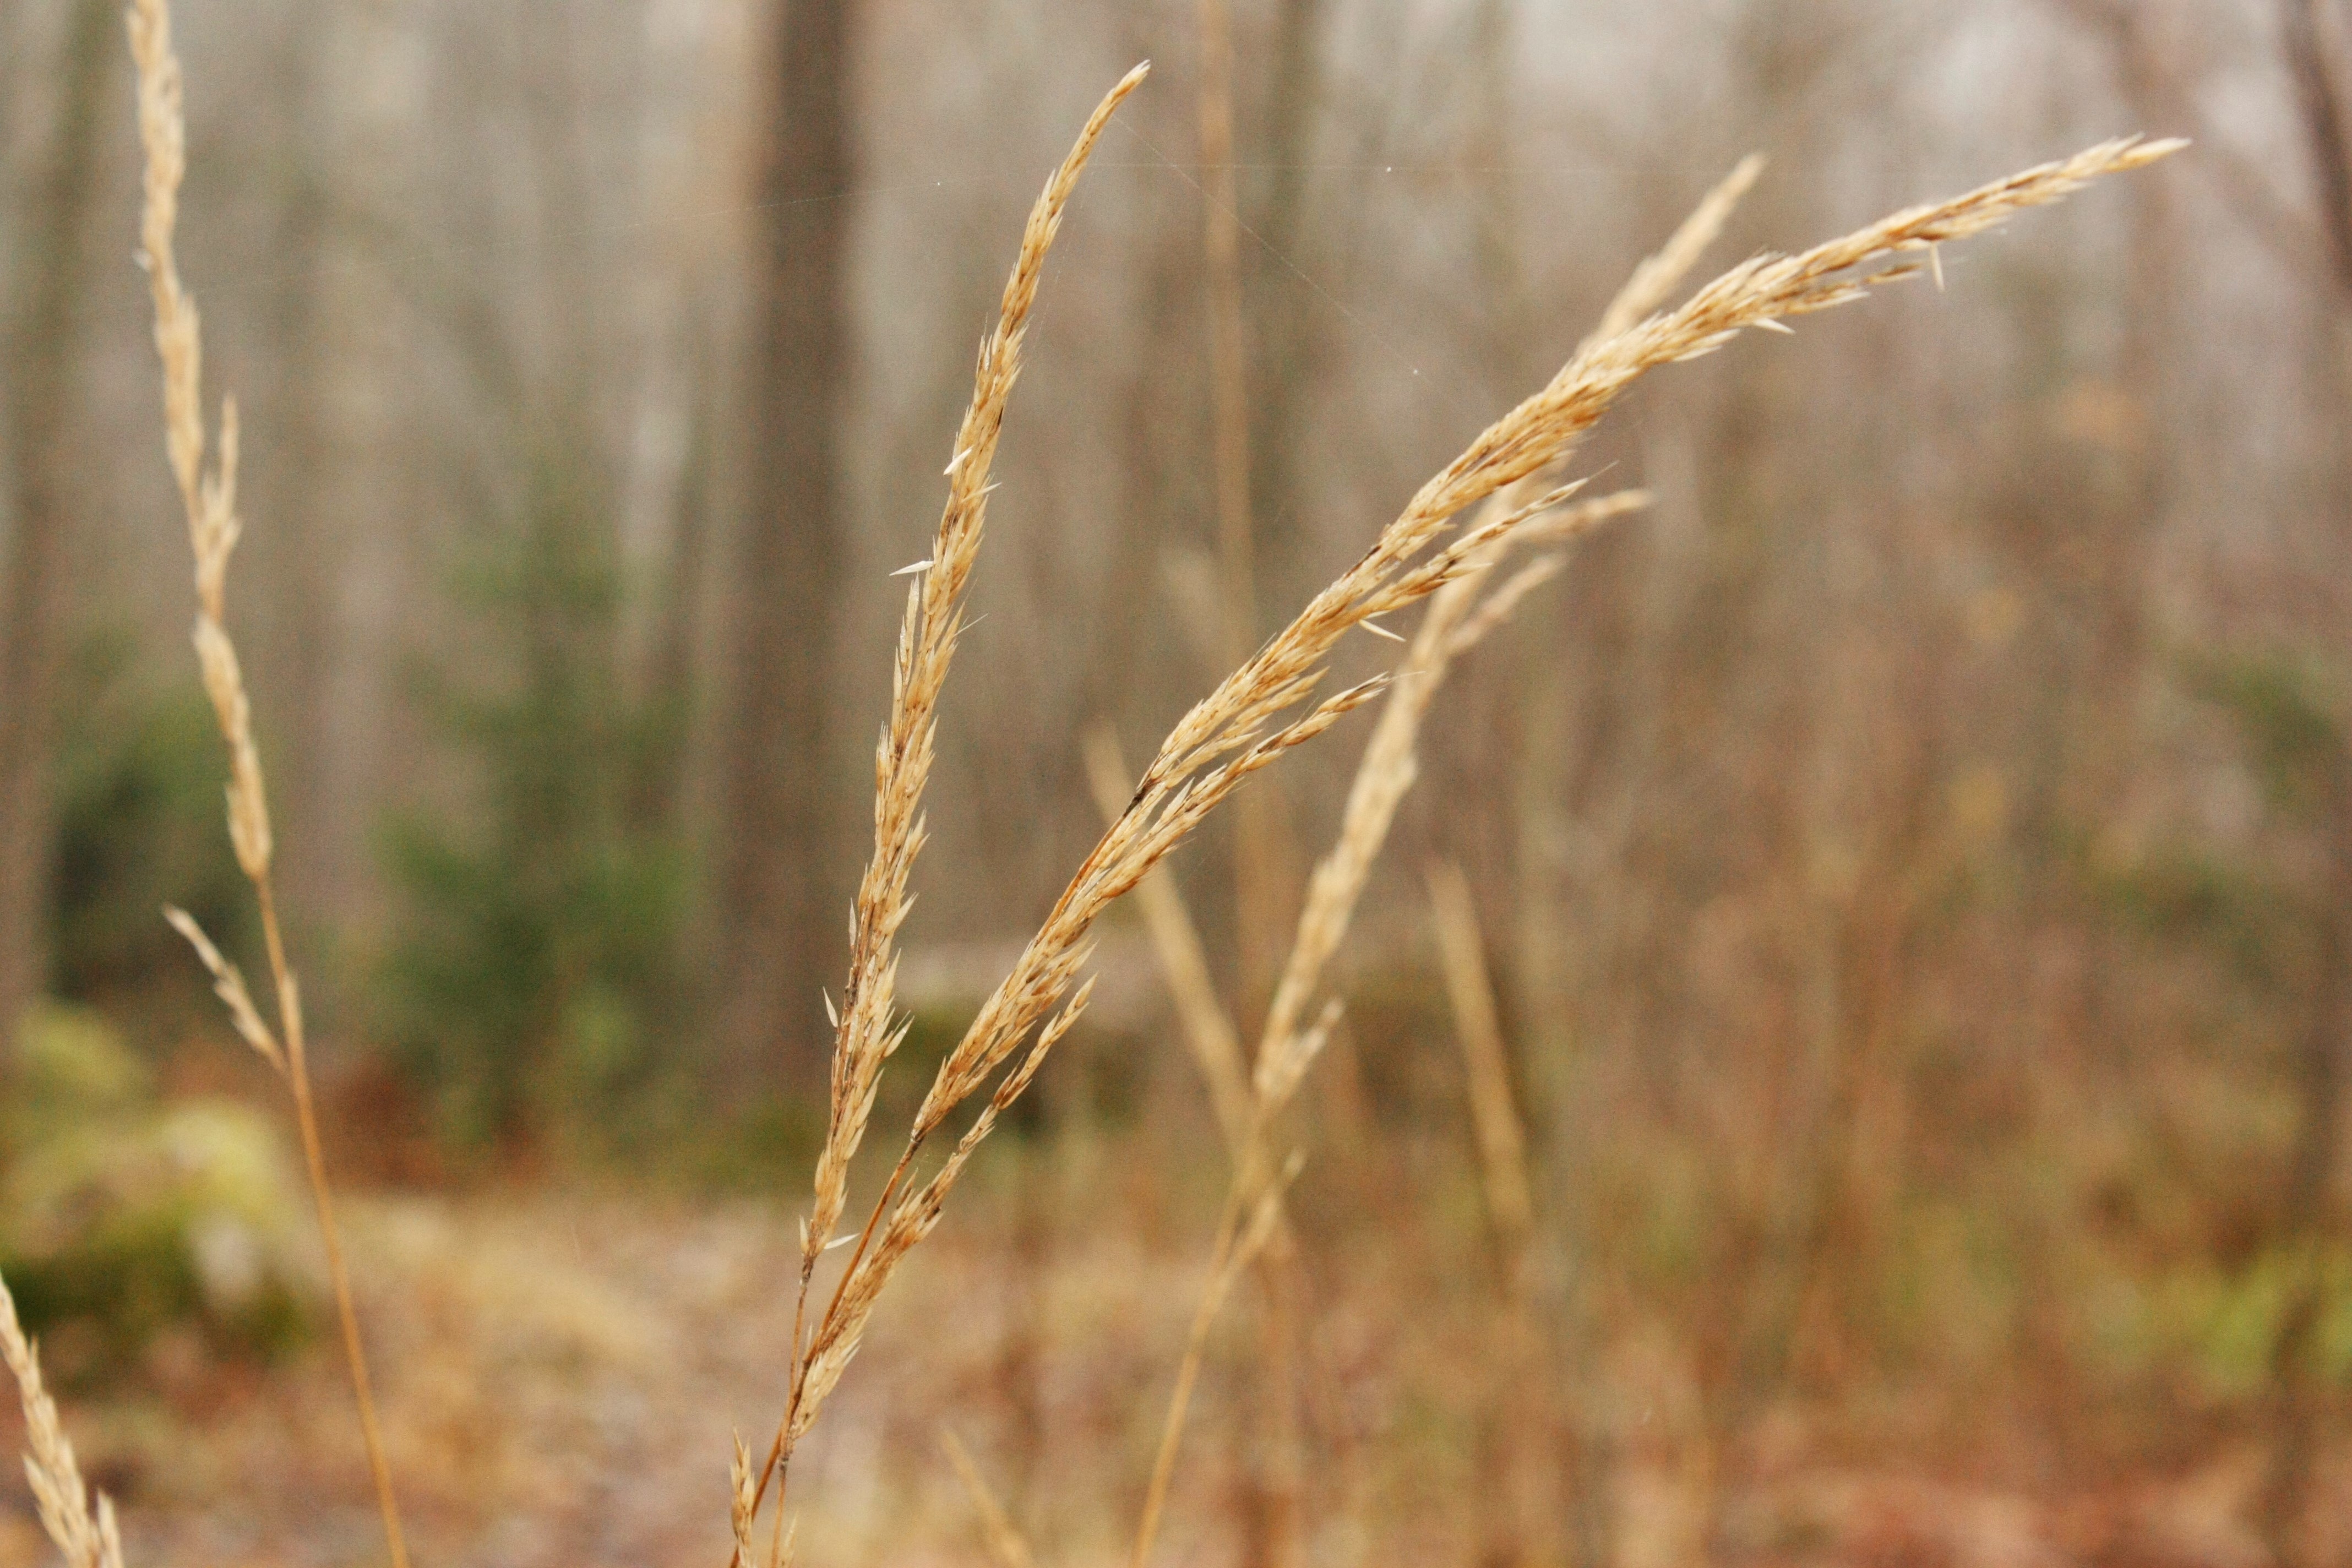
nature, grass, branch, plant, field, meadow, wheat, prairie, sunlight, food, crop, autumn, soil, agriculture, grassland, rye, habitat, flowering plant, commodity, natural environment, grass family, plant stem, land plant, phragmites, food grain